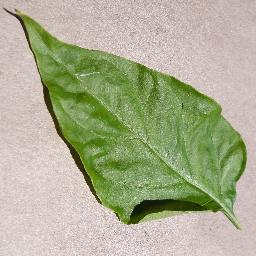
Label: Pepper,_bell___healthy